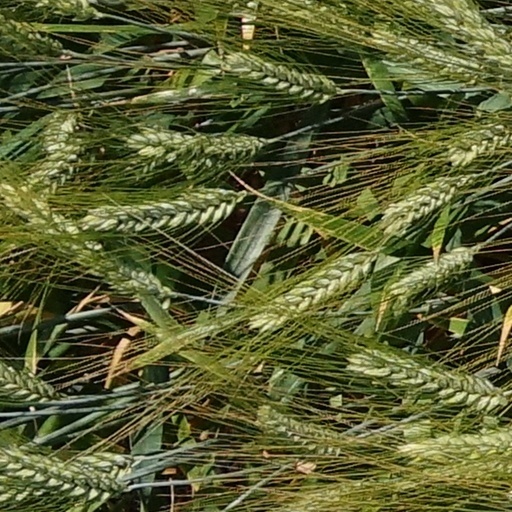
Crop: wheat